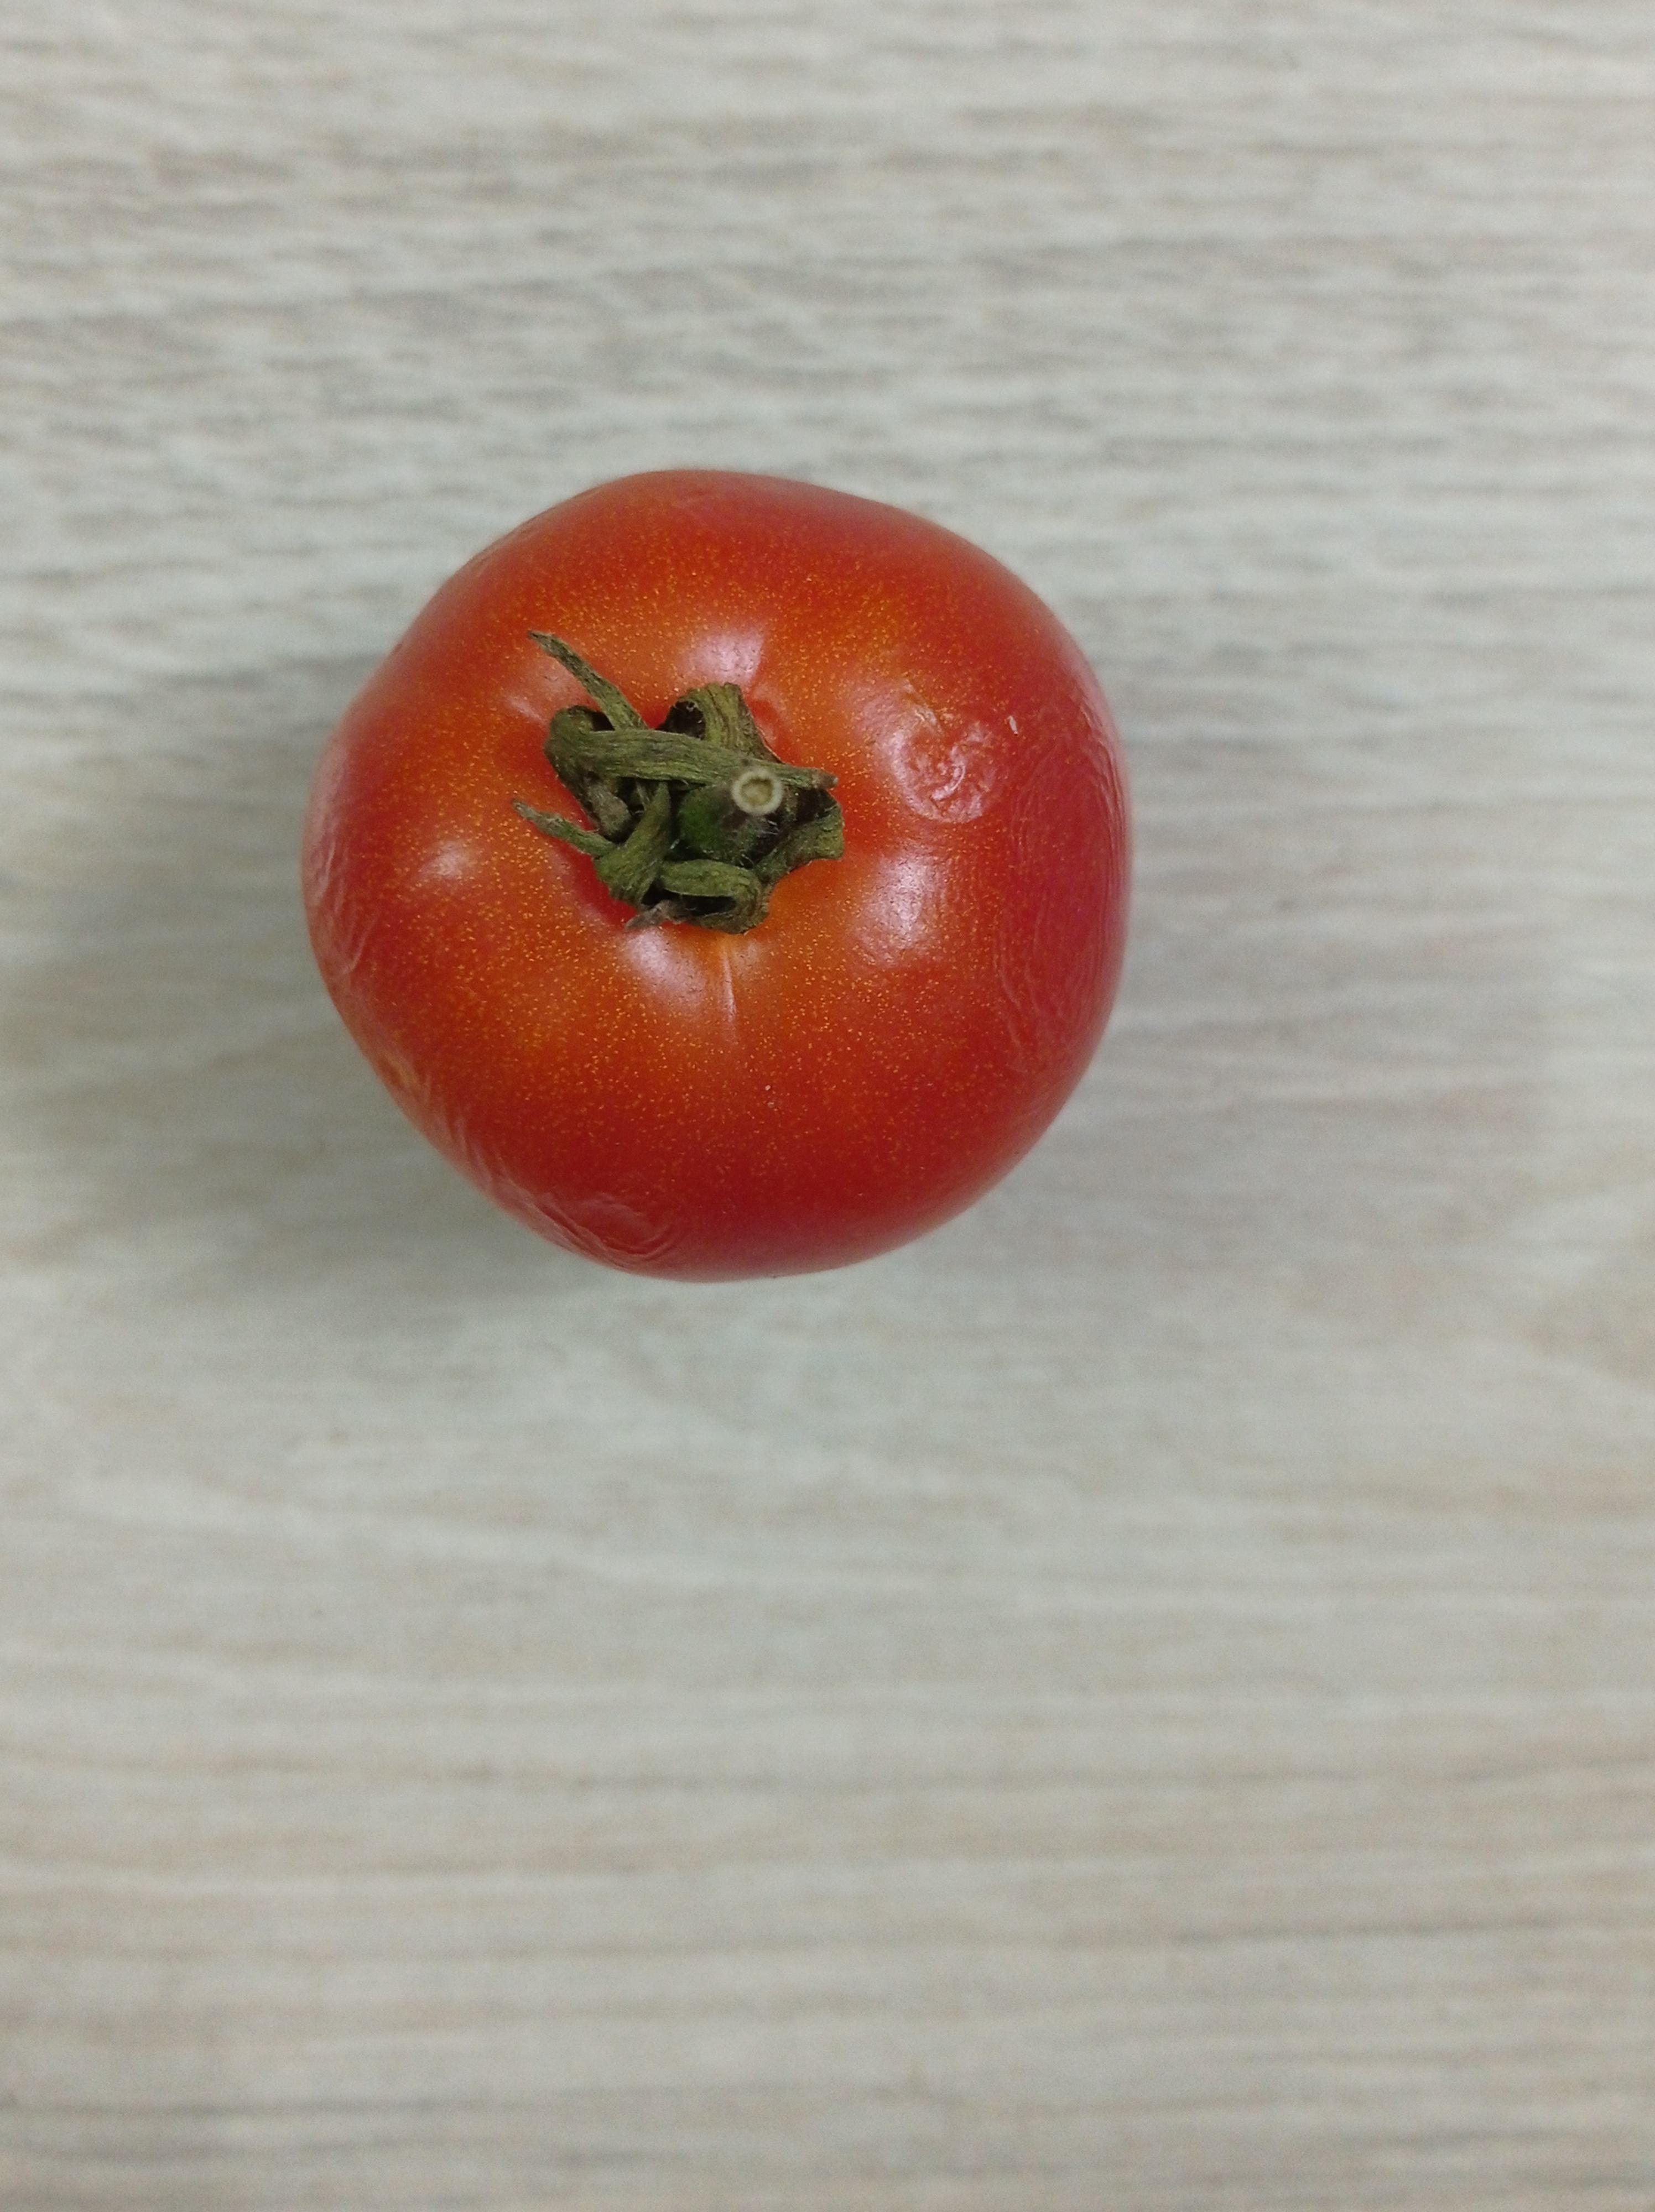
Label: Fresh